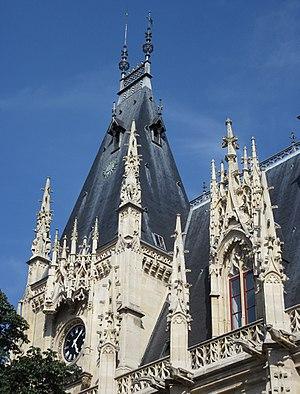
Palais de justice de Rouen, Août 2009 Nrf: Parlément d'Nouormandie à Rouën, Août 2009
Le palais de justice de Rouen, ancien Échiquier de Normandie, est un édifice de la ville de Rouen, situé dans le département français de la Seine Maritime, en région Normandie. Il s'agit de l'un des monuments les plus emblématiques de la capitale normande.
Ferdinand Marrou est un ferronnier français.